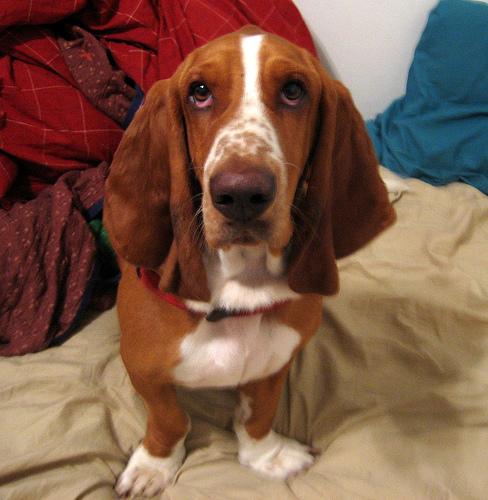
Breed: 241-n000100-basset